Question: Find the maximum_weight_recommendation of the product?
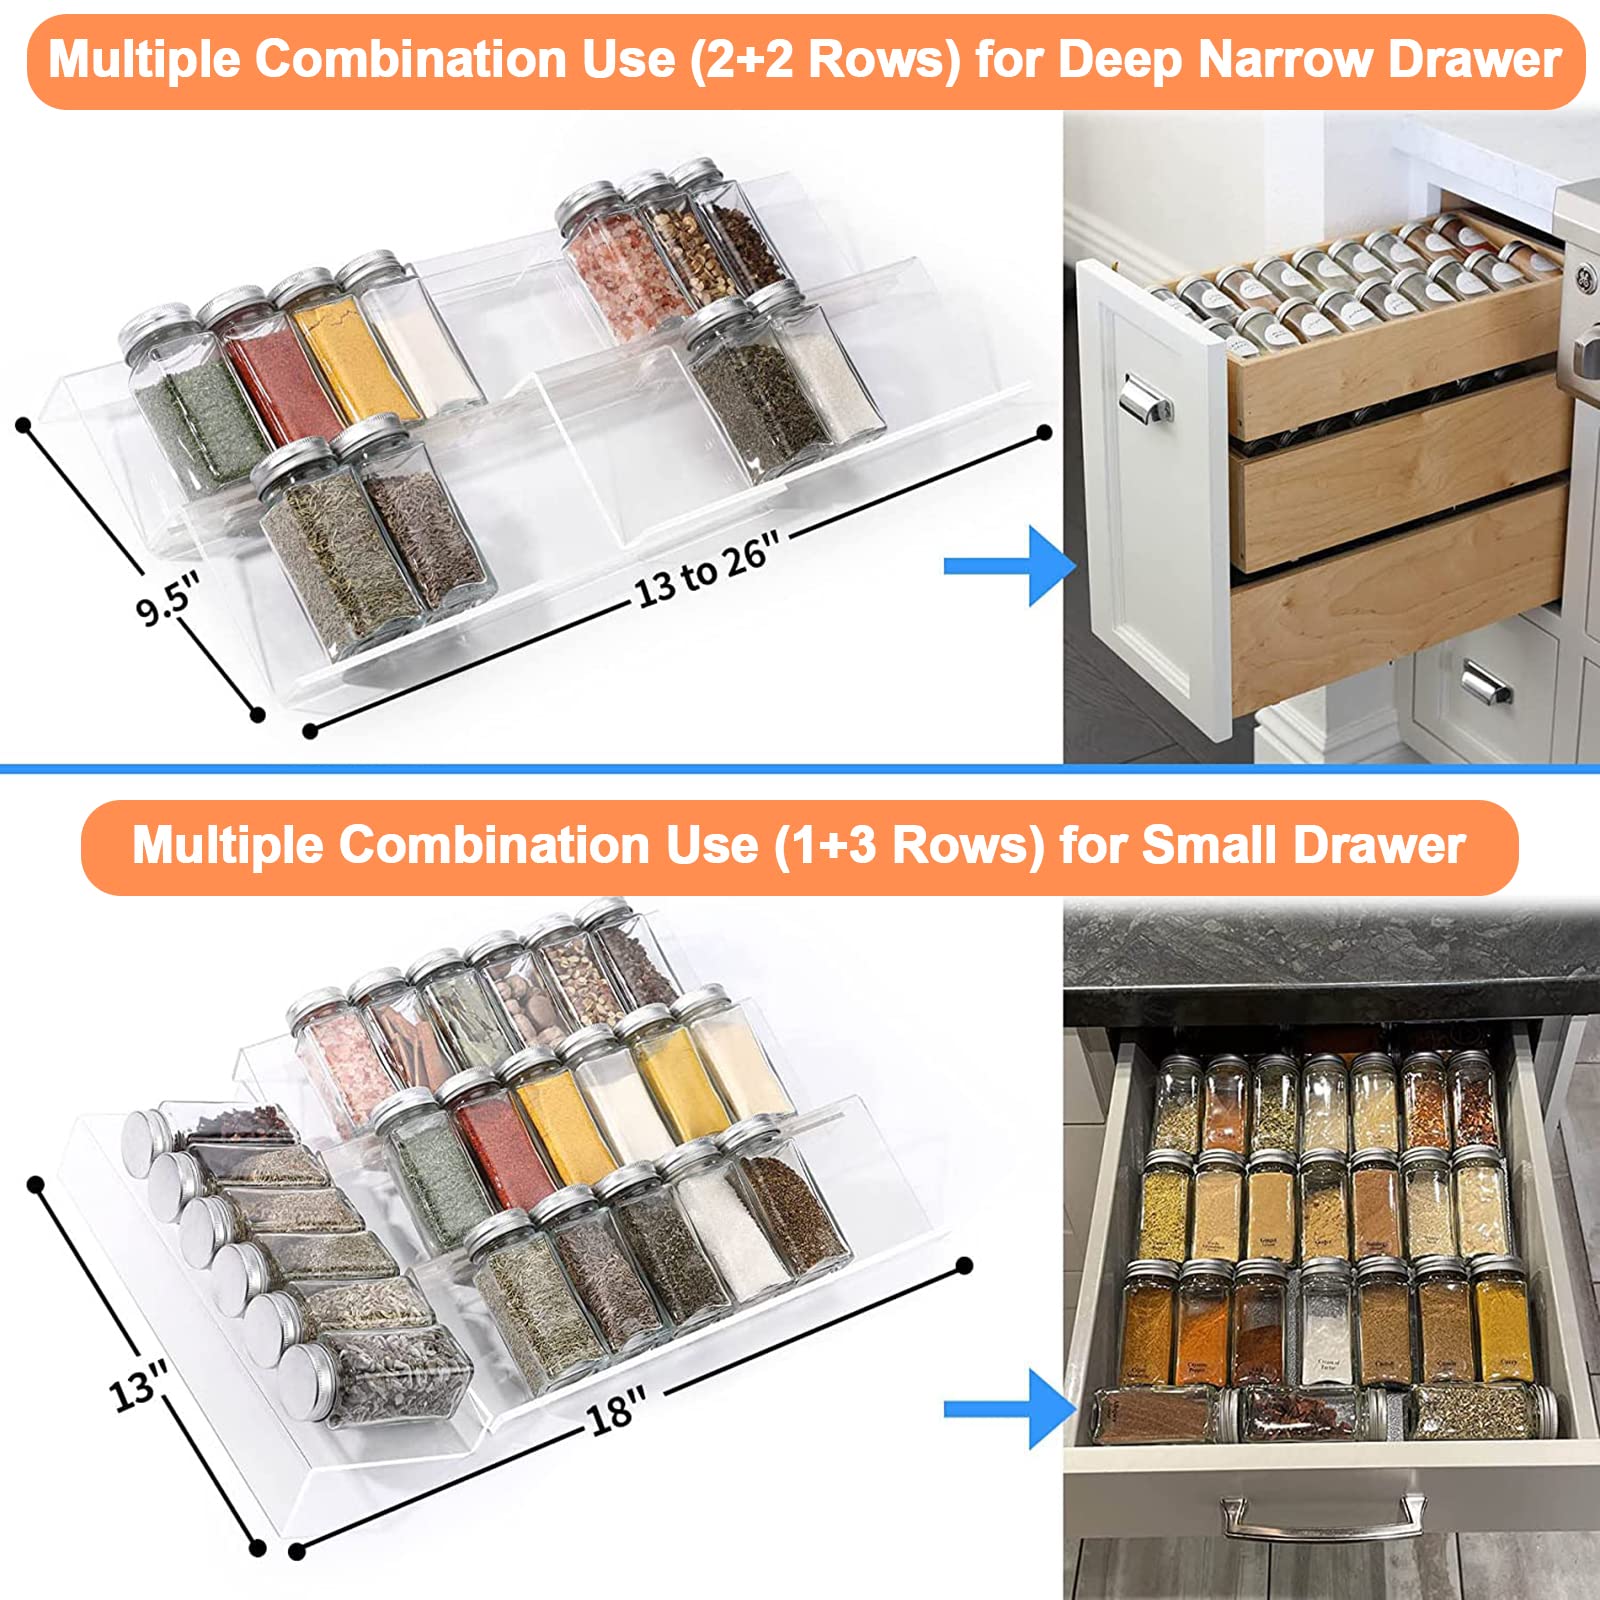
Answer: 13.0 ton